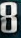
Number: 8